Dick baronets

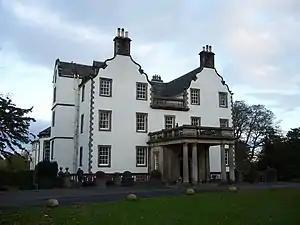
Prestonfield House south of Edinburgh

The Dick baronetcy in Prestonfield, Edinburgh was created in the Baronetage of Nova Scotia for James Dick. Initially created in 1677, it was renewed in 1707 and merged with the Cunningham of Lambrughton, Ayrshire baronetcy in 1829. The family seat was Prestonfield House, Edinburgh. Sir William Dick, 2nd Baronet and Sir Alexander Dick, 3rd Baronet were the younger sons of Sir William Cunningham, 2nd Baronet (of Lambrughton) and his wife Janet Dick, the daughter and heiress of Sir James Dick, 1st Baronet. Both brothers changed their surname to Dick on inheriting Prestonfield in turn.